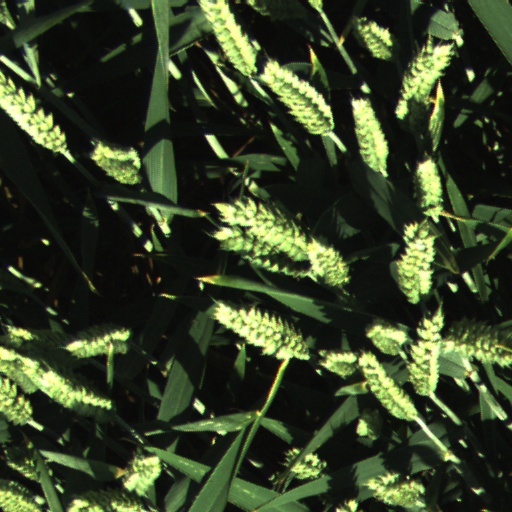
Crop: wheat